Interstate 87 (New York)

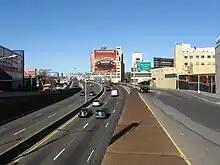
Looking north at the Deegan from 138th Street

I-87 and the Major Deegan Expressway begins in the Bronx at the northern approach to the Robert F. Kennedy Bridge, where it connects to the Bruckner Expressway (I-278) at a directional T interchange. The route heads west from the interchange, paralleling loosely with the Harlem River through Mott Haven. After , the highway makes a turn to the north, mirroring a change in the nearby river's course. It passes by Yankee Stadium on its way to Highbridge, where the Deegan connects to the Cross Bronx Expressway (I-95 and US Route 1 [US 1]) at the eastern approach to the Alexander Hamilton Bridge. The Deegan remains in close proximity to the Harlem River until the waterway turns westward at Kingsbridge to form the northern edge of Manhattan. The Major Deegan Expressway is named after Major William Francis Deegan.